Answer in natural language. Considering the relative positions, is white rectangular dining table (highlighted by a green box) above or below brown wooden chair with soft cushion (highlighted by a red box)? Choose between the following options: below or above
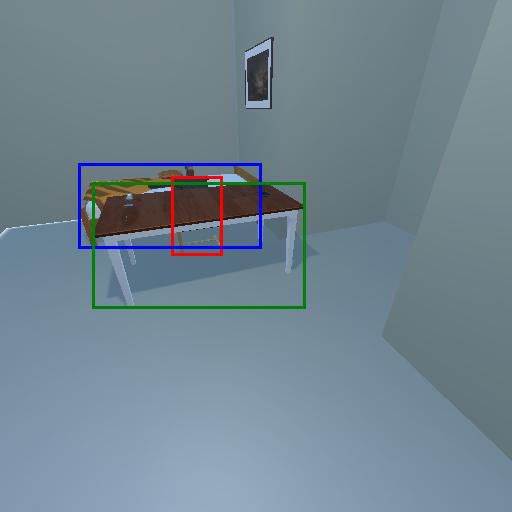
<answer>below</answer>